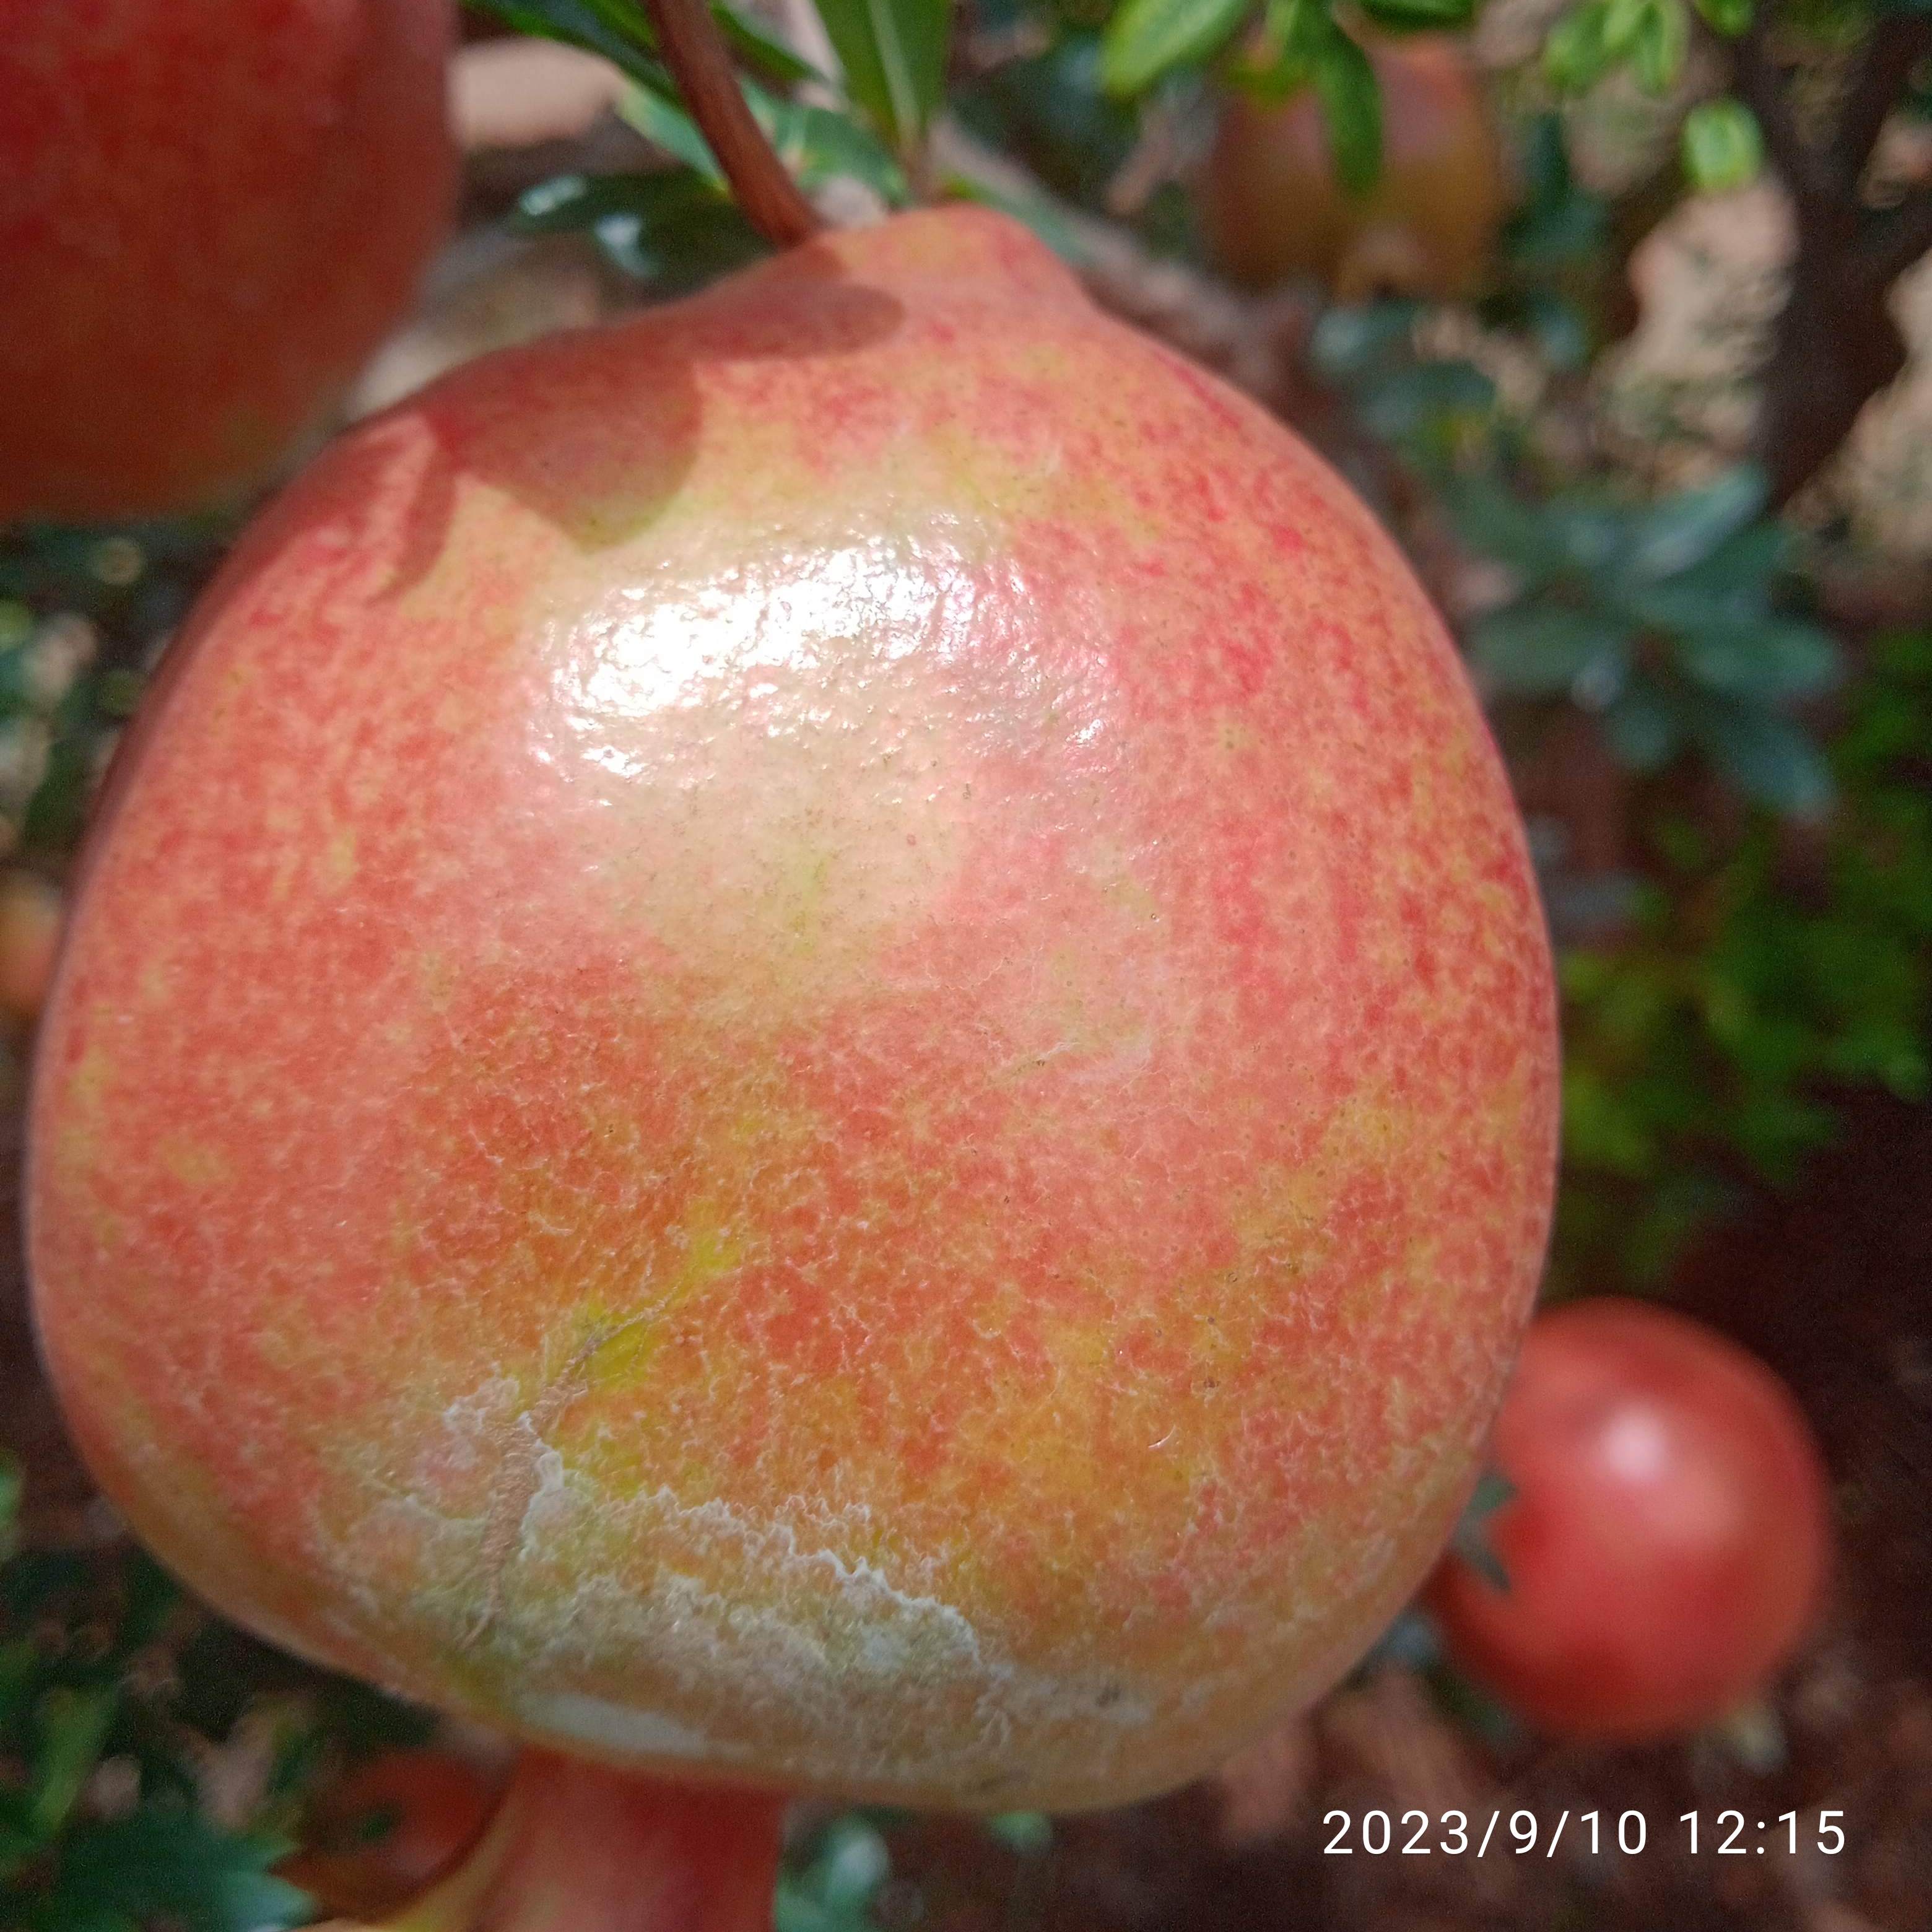
Label: Healthy